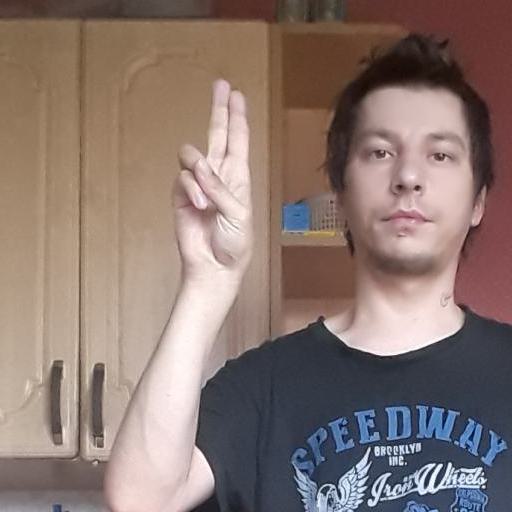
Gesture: two_up